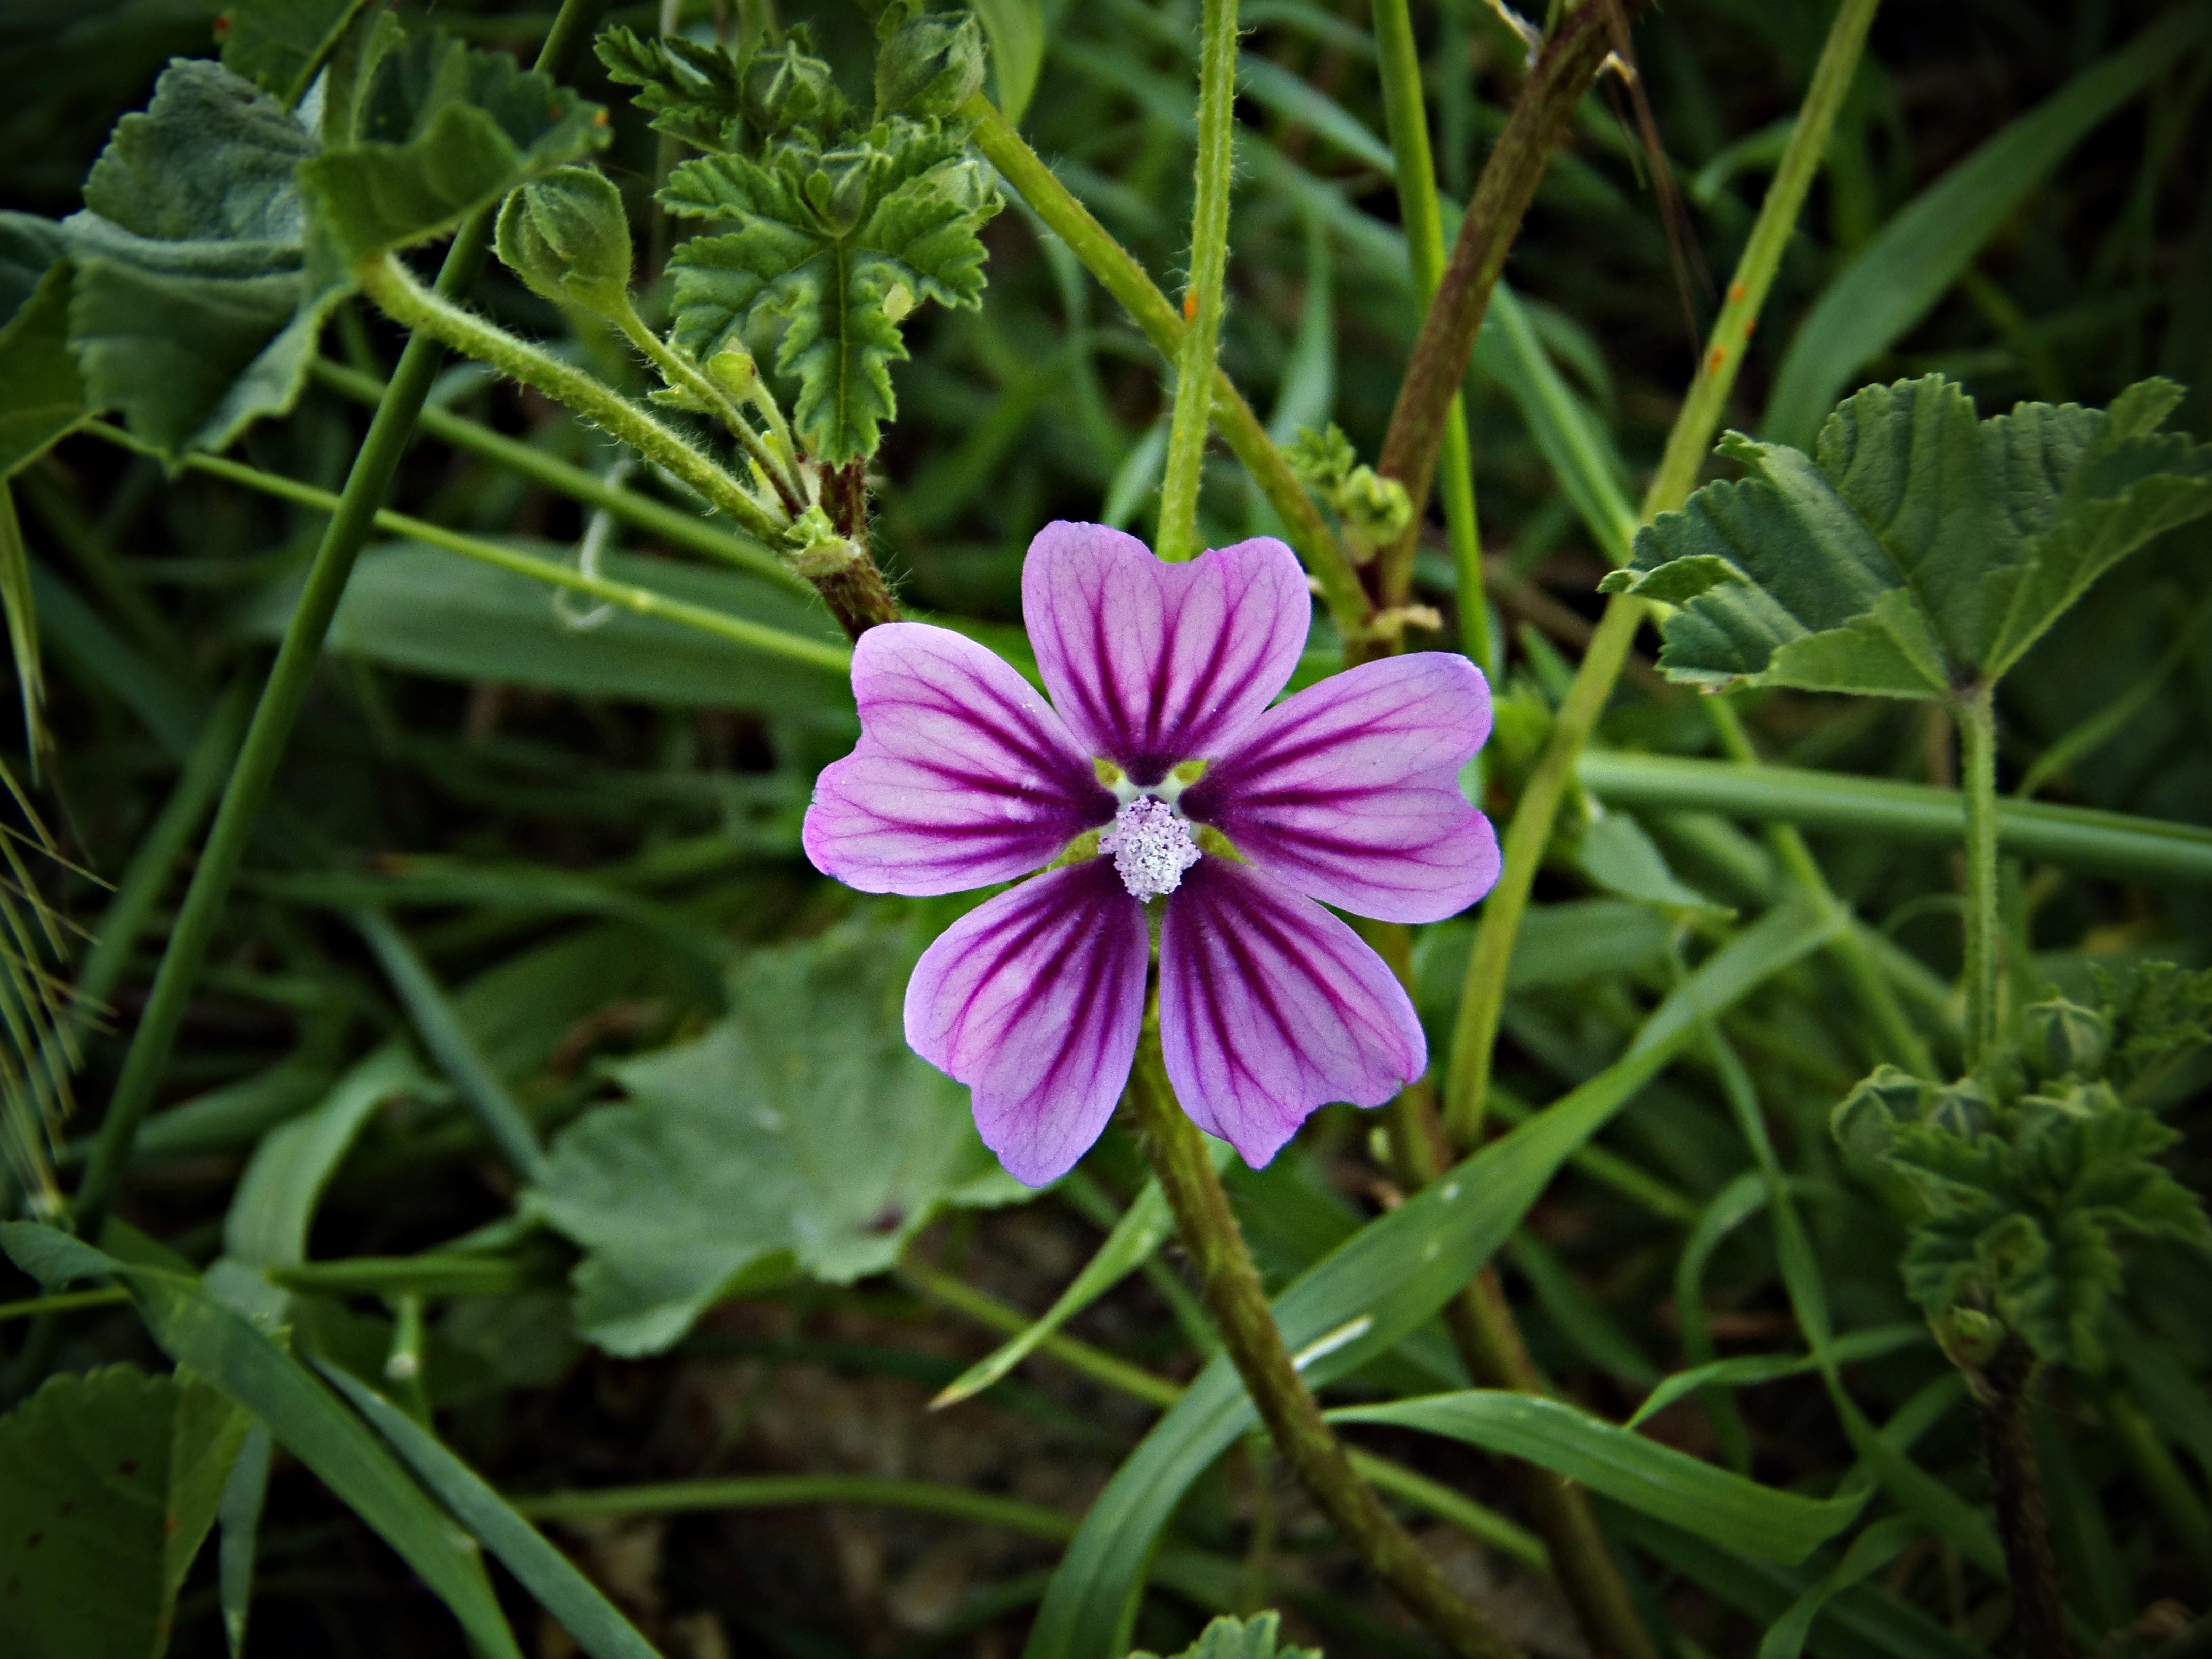
nature, plant, field, meadow, flower, wild, produce, vegetable, botany, garden, flora, wildflower, violet, macro photography, flowering plant, annual plant, plant stem, land plant, violet family